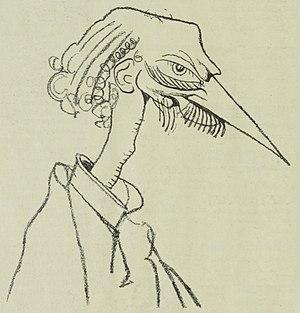
Paul Stefan (1879–1943), écrivain et historien de la musique autrichien. Русский: Штефан, Пауль (1879–1943), австрийский музыковед и переводчик.
Carl Leopold Hollitzer, né le 11 mars 1874 à Bad Deutsch-Altenburg en Basse-Autriche et mort le 1ᵉʳ décembre 1942 à Rekawinkel dans cette même région, est un caricaturiste, chanteur et acteur autrichien.